Thomas Playfair

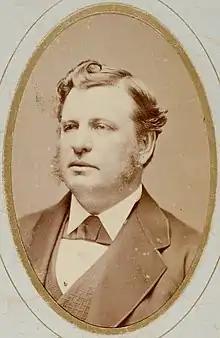
Portrait of Playfair

John Thomas Playfair (1832 – 15 November 1893) was an English-born Australian butcher, ship's providore, politician and benefactor.